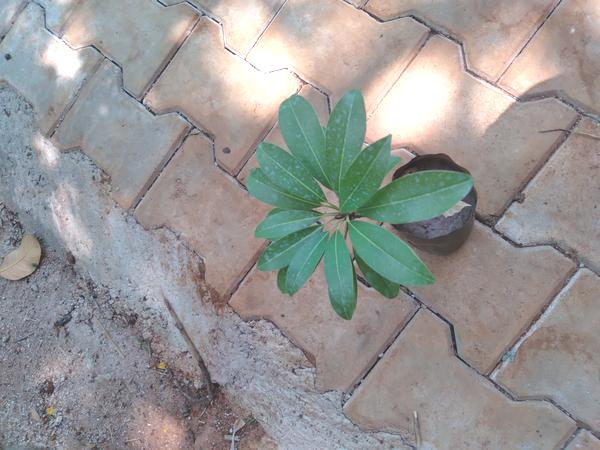
Plant: Sapota